Hurricane Lorenzo (2019)

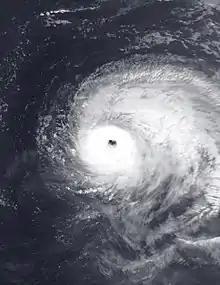
Hurricane Lorenzo shortly before peak intensity on 29 September

Hurricane Lorenzo, also known as Storm Lorenzo in Ireland and the United Kingdom while extratropical, was the easternmost Category 5 Atlantic hurricane on record. Lorenzo was the twelfth named storm, fifth hurricane, third major hurricane and second Category5 hurricane of the 2019 Atlantic hurricane season. The storm formed from a tropical wave that moved off the west coast of Africa on 22 September, growing larger in size over the course of its development. It strengthened into a hurricane on 25 September, and rapidly intensified into a Category 4 hurricane the following day before weakening due to an eyewall replacement cycle. After completing the cycle, Lorenzo rapidly restrengthened, peaking at Category 5 intensity on 29 September with 1-minute sustained winds of 160 mph. Steady weakening followed as the storm moved through unfavorable atmospheric conditions. Accelerating northeastward, Lorenzo skirted the western Azores on 2 October, and transitioned into an extratropical cyclone. The extratropical cyclone moved quickly towards Ireland and the United Kingdom and became the first named storm of the 2019–20 European windstorm season, before eventually dissipating on 7 October.